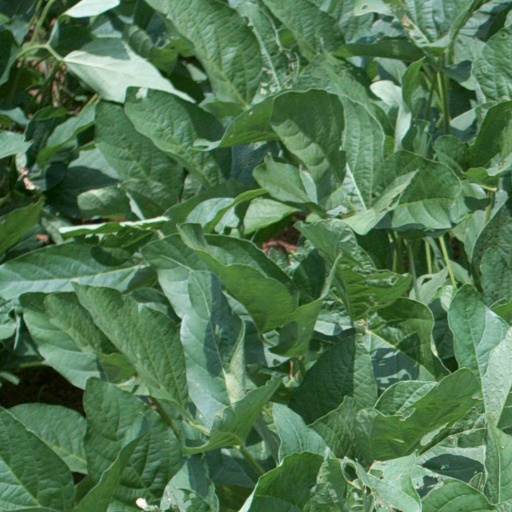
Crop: soybean